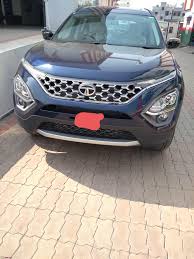
Label: noambulance